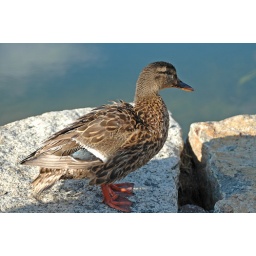
Wild duck sitting in the sun on a granite wall